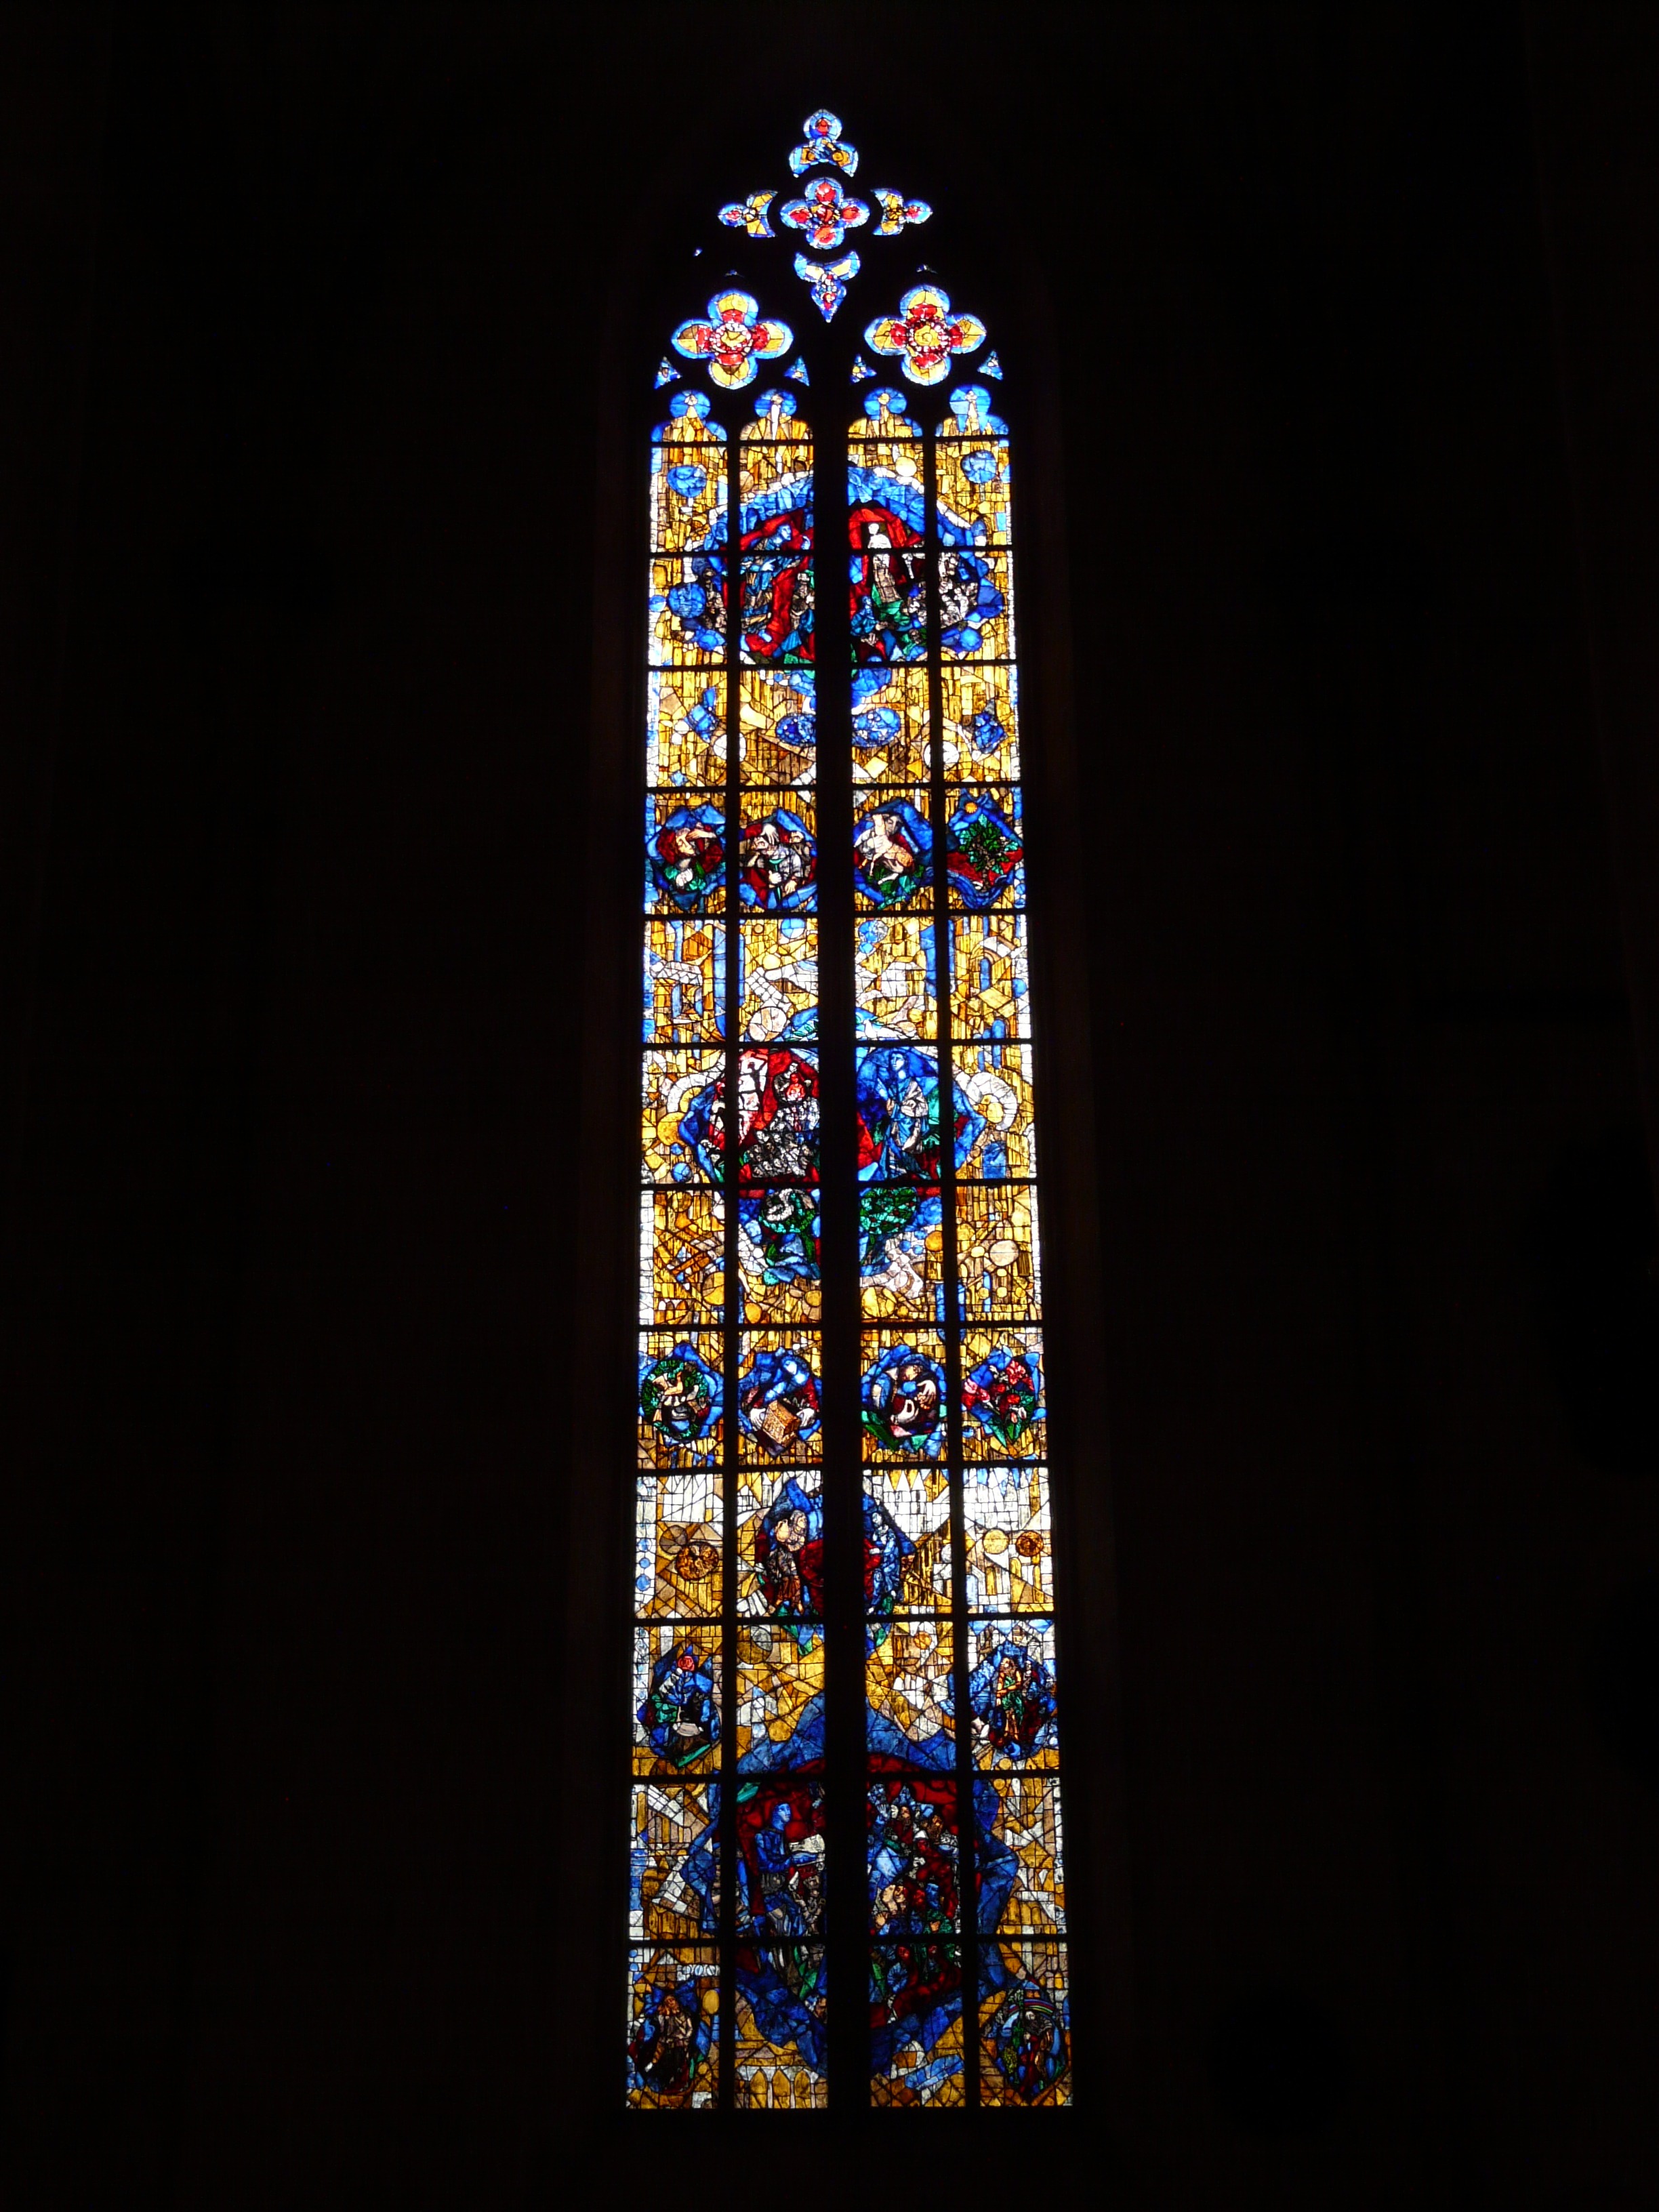
light, window, glass, church, colorful, lighting, material, stained glass, symmetry, holy, believe, ulm, church window, glass window, daylighting, munster, ulm cathedral